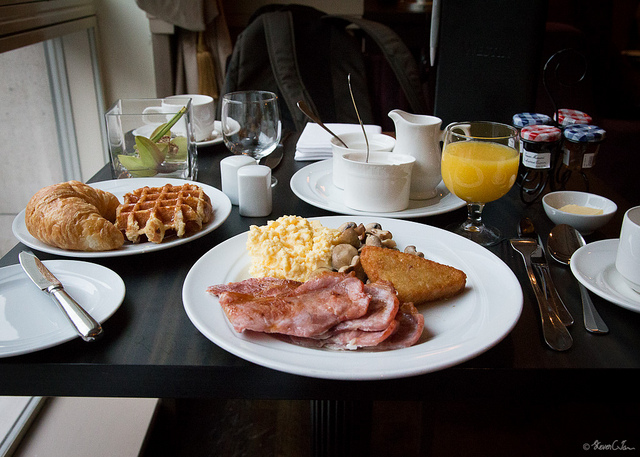
user: Given an image and a question. Answer the question in a short answer. Question: Would a five year old eat this or someone older? Short Answer:
assistant: older